Terraria

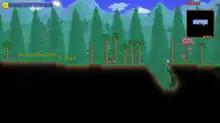
A screenshot of a procedurally generated "Terraria" world

"Terraria" is a sandbox, action-adventure, role-playing, and platformer video game. It offers gameplay that revolves around exploration, building, crafting, combat, survival, and mining, without having any set goals. It is playable in both single-player and multiplayer modes. The game's two-dimensional graphical style is reminiscent of the 16-bit sprites found on the Super Nintendo Entertainment System game console. "Terraria" is noted for its classic exploration-adventure style of gameplay, similar to games such as "Minecraft". Players start in a procedurally generated world with basic tools and a non-player character (NPC) guide that introduces aspects of the game and provides information on other NPCs and item recipes. Scholar Ji Soo Lim said in his study that the participants had to rely on a wiki to learn more about the game.